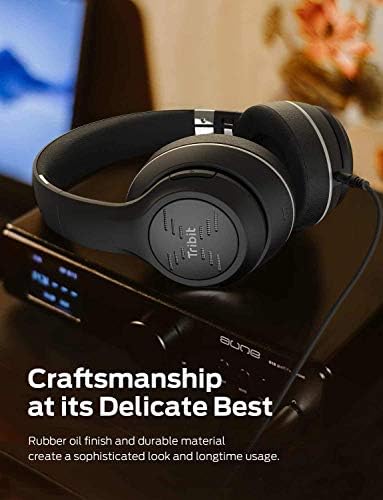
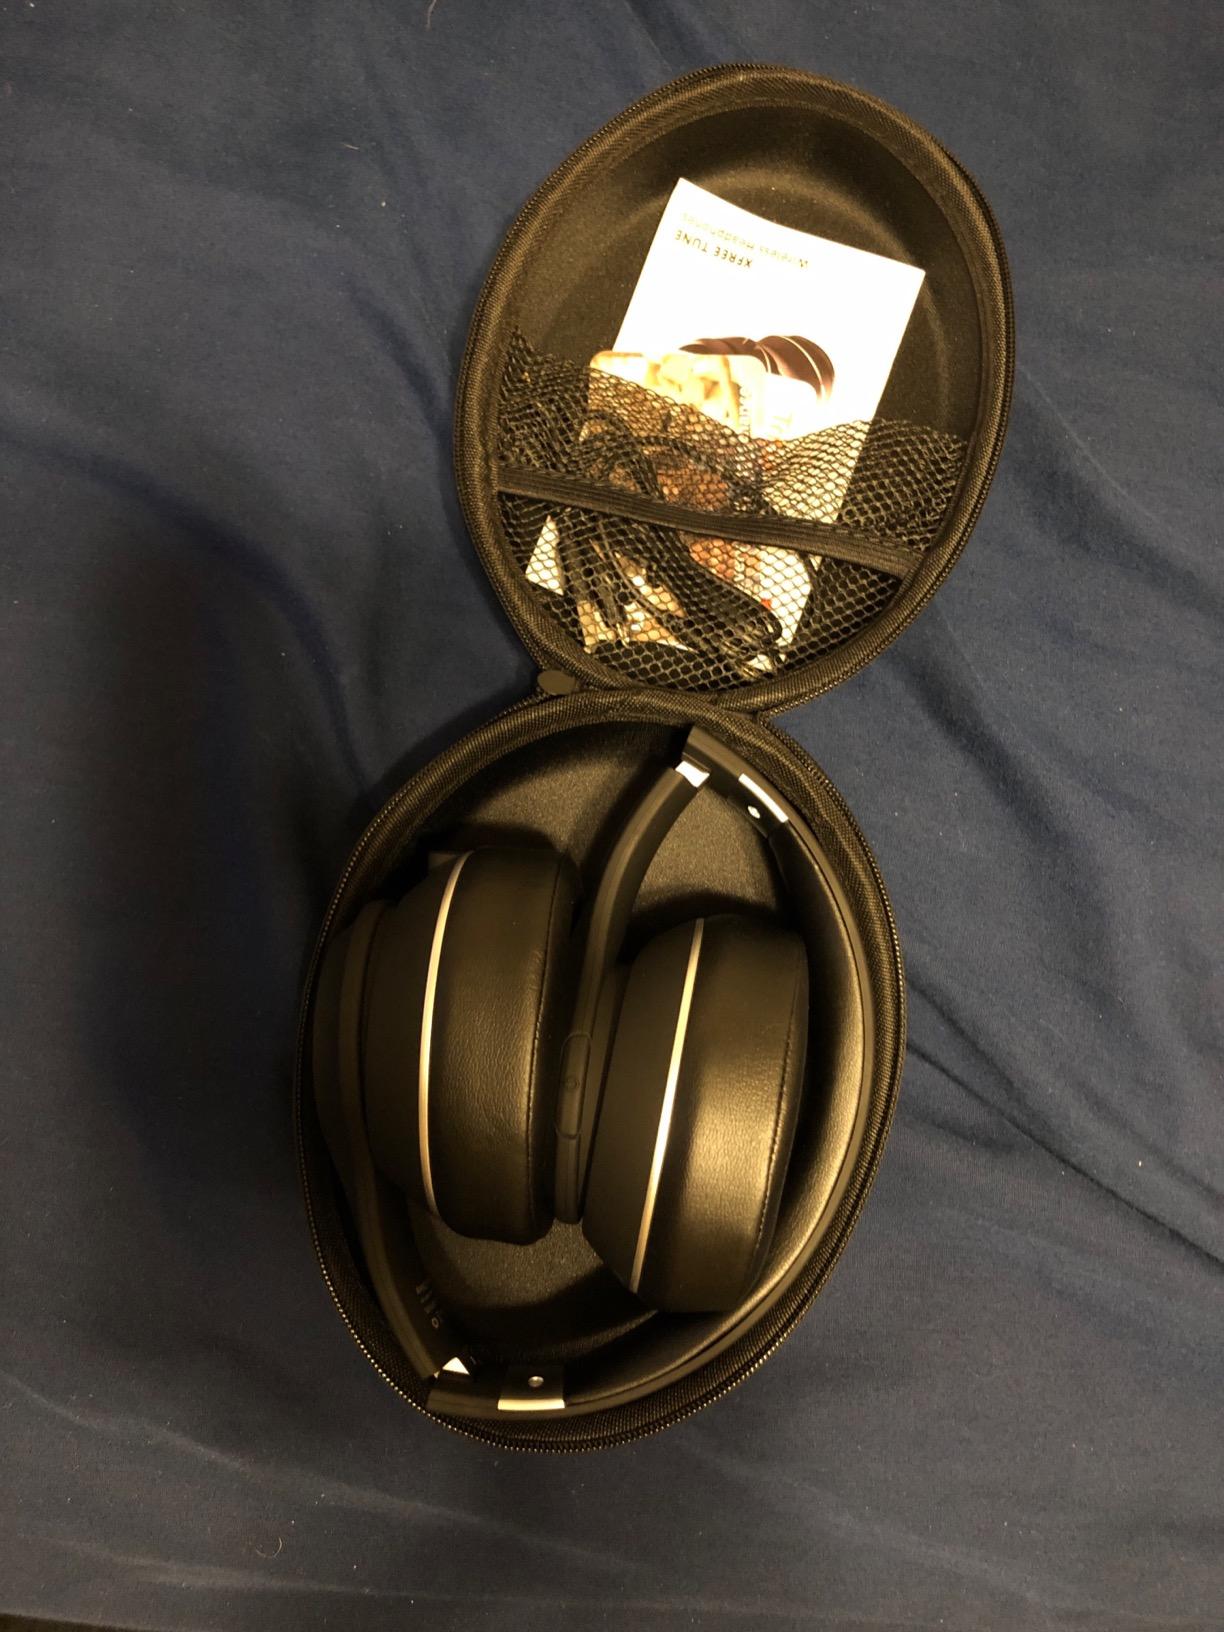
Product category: headphones
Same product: yes